Scrophularia oblongifolia

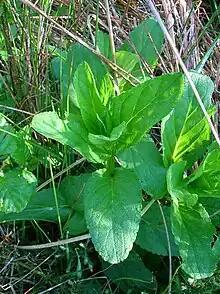
Basal leaves

The leaves are arranged in opposite pairs on petioles up to 15 mm long, with an ovate to oblong blade of about 12 × 4 cm and a fairly pointed tip, with a rounded (but not cordate) base. The margins are more sharply serrated than in water figwort.